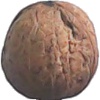
Label: walnut